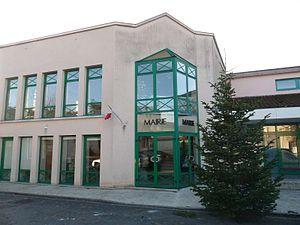
mairie de Chevanceaux (17), France
Chevanceaux est une commune du Sud-Ouest de la France, située dans le département de la Charente-Maritime.